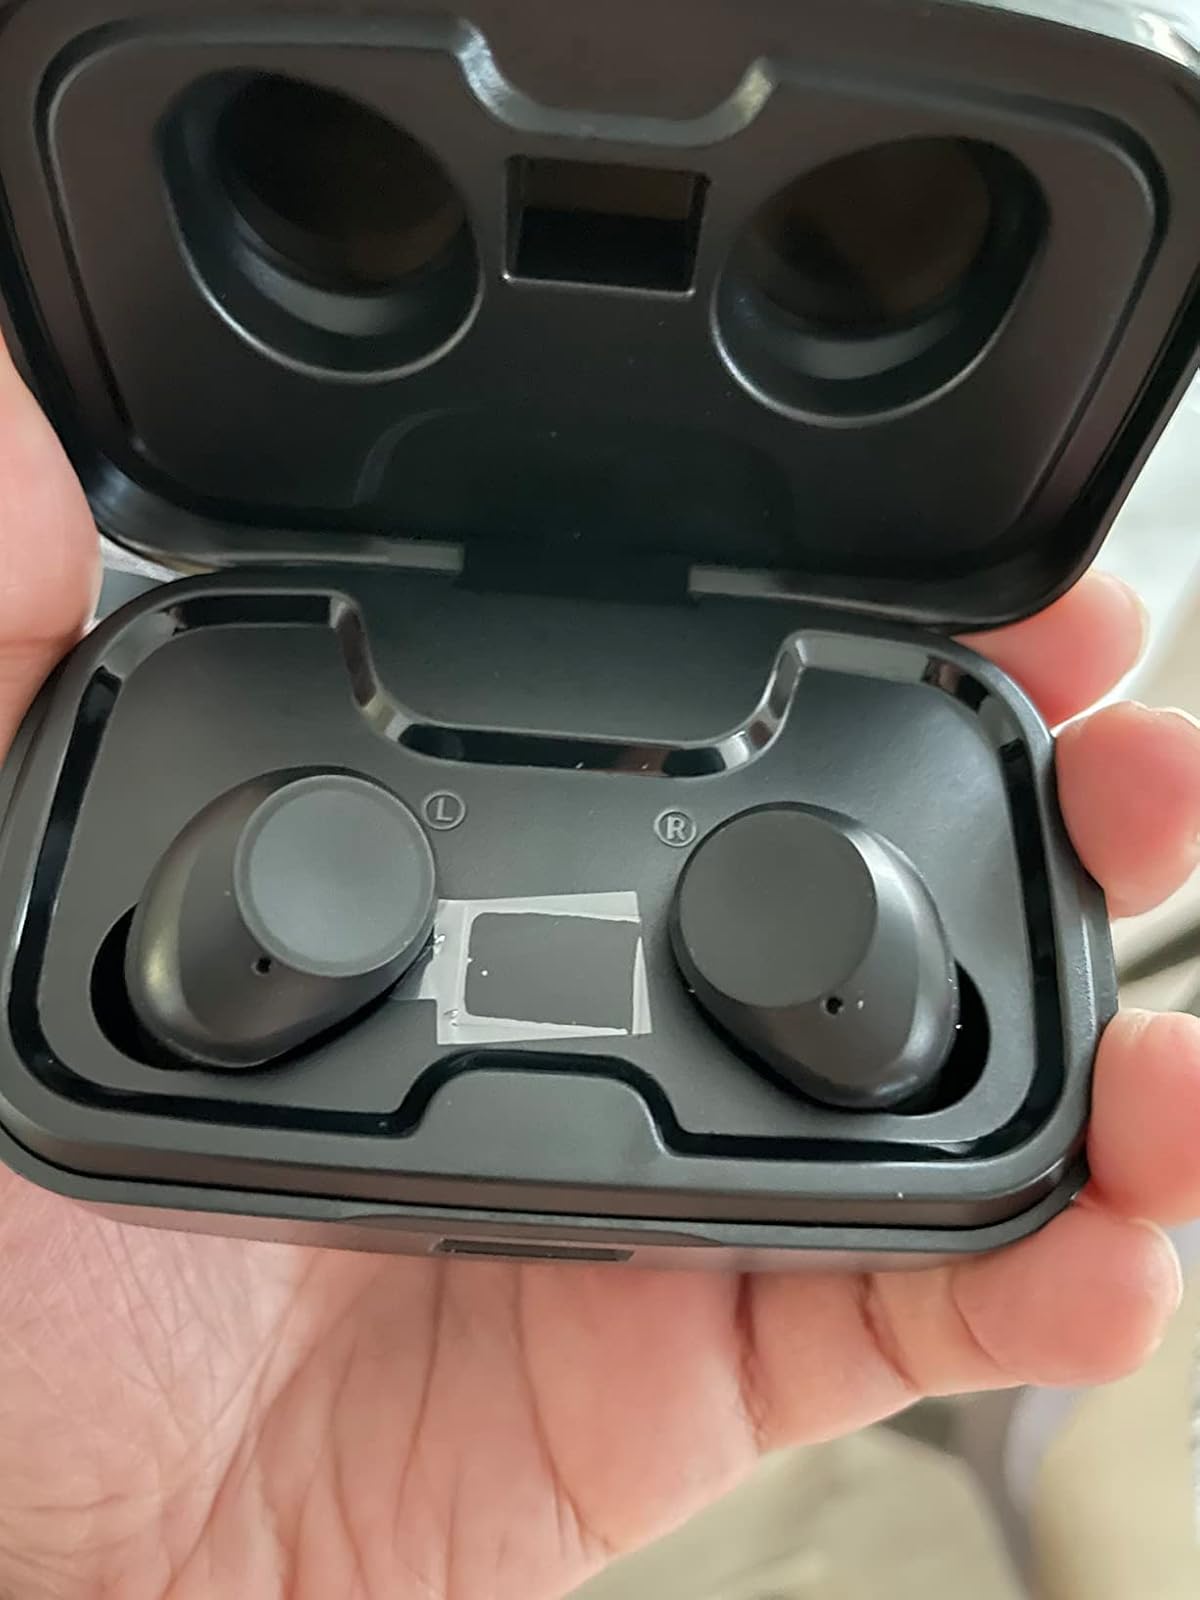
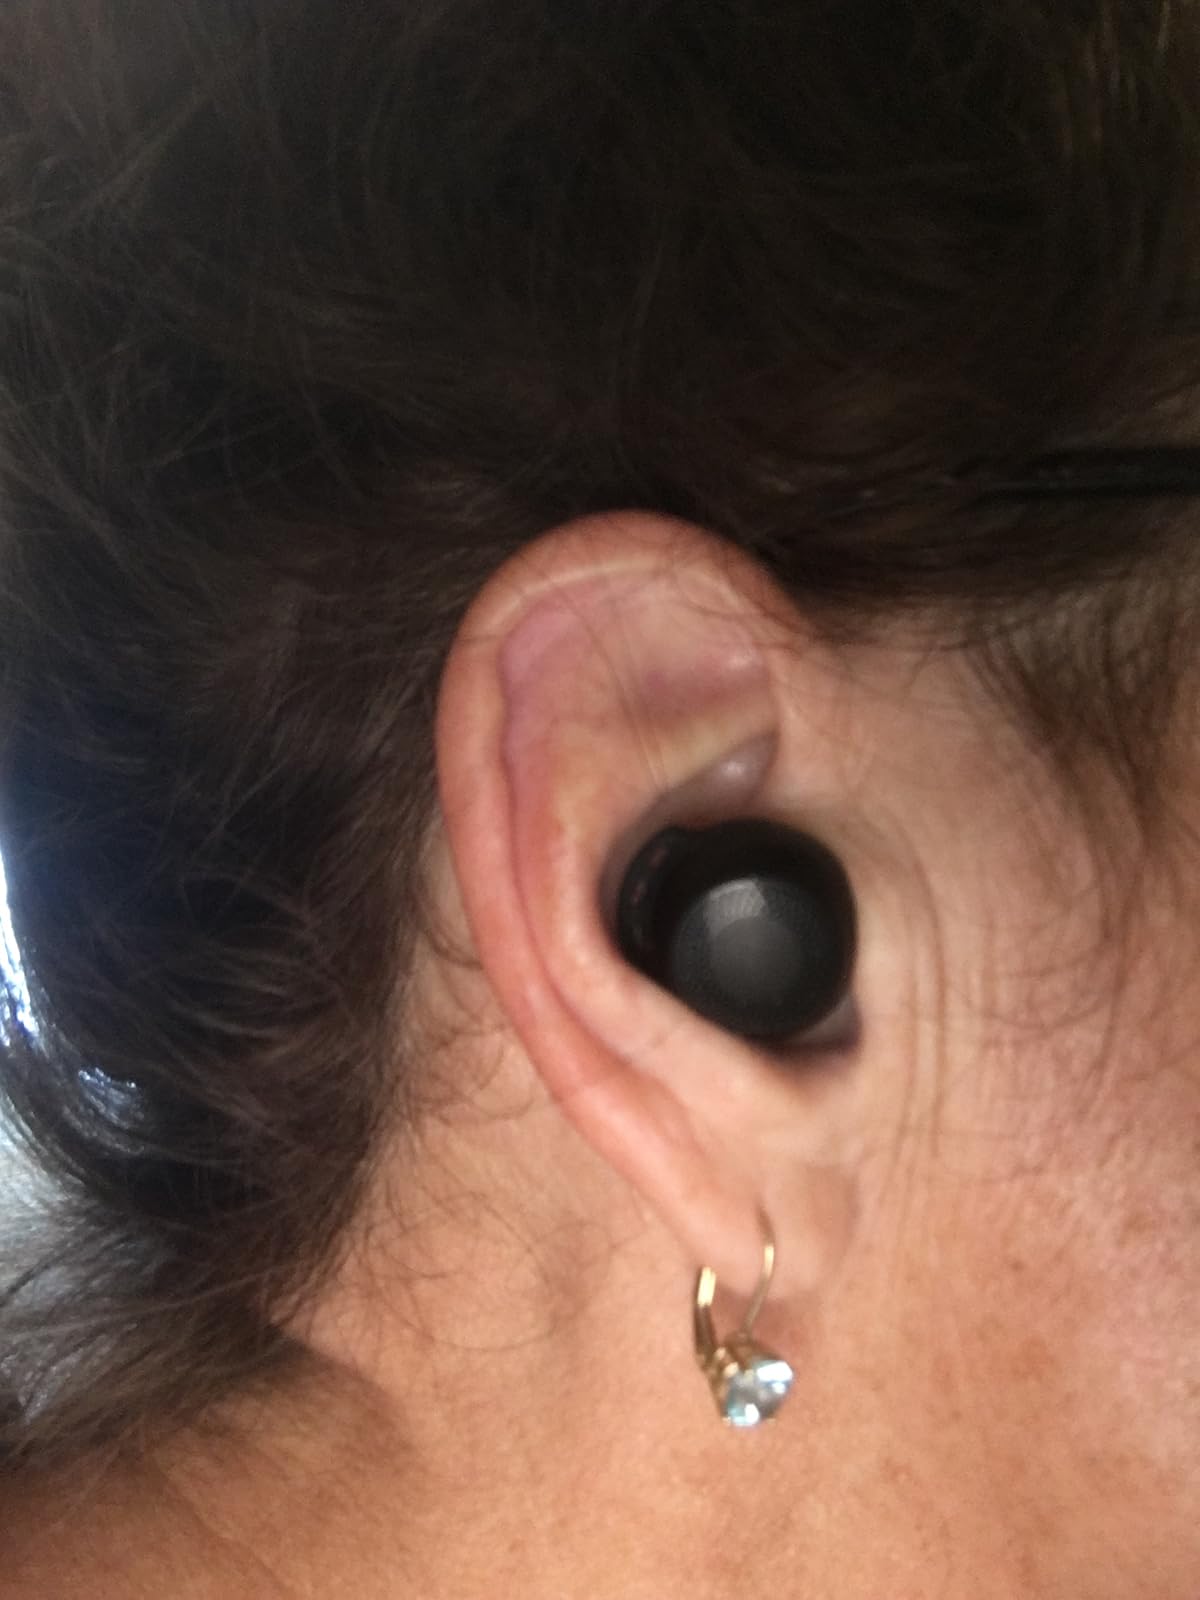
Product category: earbuds
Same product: no